Amalfi Cathedral

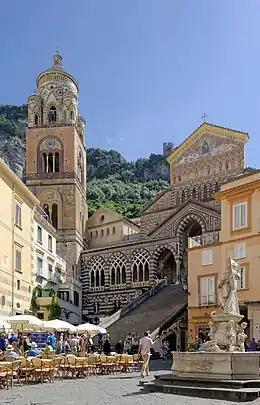
View of the cathedral and the steps leading to it from the Piazza del Duomo.

Amalfi Cathedral is a medieval Roman Catholic cathedral in the Piazza del Duomo, Amalfi, Italy. It is dedicated to the Apostle Saint Andrew whose relics are kept here. Formerly the archiepiscopal seat of the Diocese of Amalfi, it has been since 1986 that of the Diocese of Amalfi-Cava de' Tirreni.